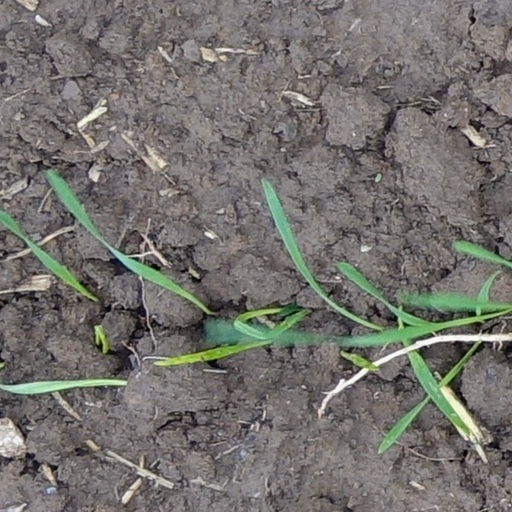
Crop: wheat